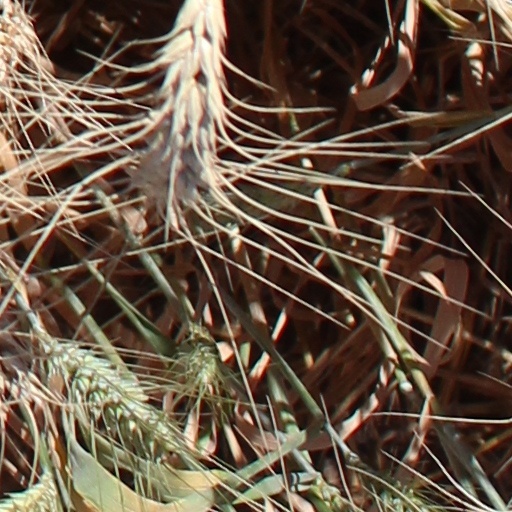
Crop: wheat